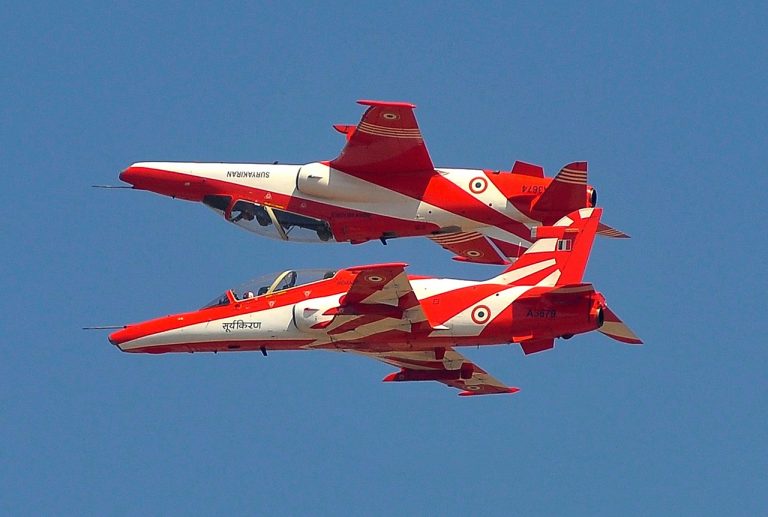
Vehicle type: Planes